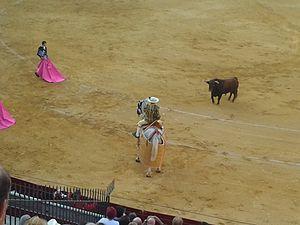
Sébastien Castella, né le 31 janvier 1983 à Béziers, est un matador français.